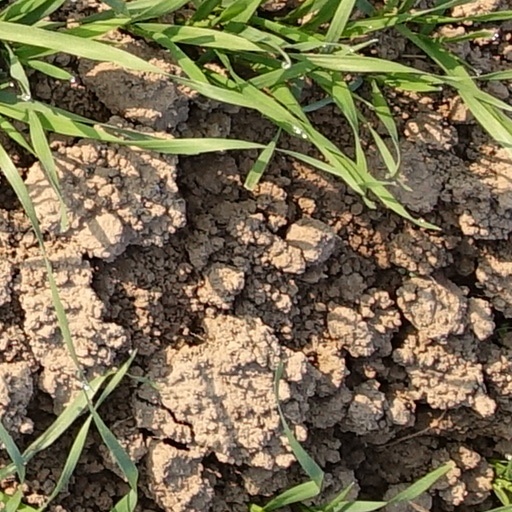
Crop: wheat